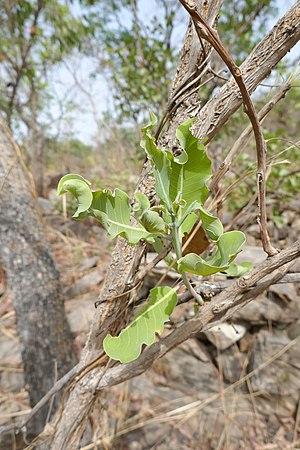
Terminalia mollis, au Bénin, dans l'Atakora, à proximité des chutes de Kota.
Terminalia mollis est une espèce de plantes du genre Terminalia et de la famille des Combretaceae, que l'on trouve en Afrique tropicale. Elle est utilisée comme plante médicinale.